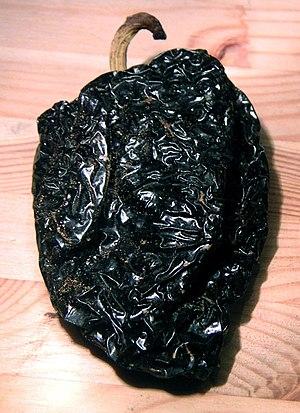
Le piment poblano est une variété de l'espèce capsicum annuum. Ses fruits sont de grande taille et pauvres en capsaïcine, de sorte qu'ils sont relativement doux. Séché, le fruit est connu sous le nom de piment ancho.